1830s in Western fashion

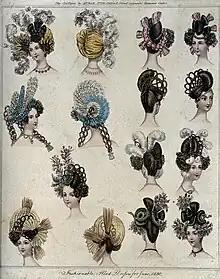
Fashionable head-dresses and hair accessories, 1830.

Bonnets with wide semicircular brims framed the face for street wear, and were heavily decorated with trim, ribbons, and feathers.